Nigeria

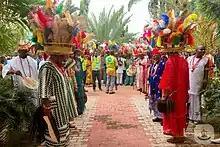
Ofala Festival of Onitsha People

The United Nations estimates that the population of Nigeria in was at , distributed as 51.7% rural and 48.3% urban, and with a population density of 167.5 people per square kilometre. Around 42.5% of the population were 14 years or younger, 19.6% were aged 15–24, 30.7% were aged 25–54, 4.0% were aged 55–64, and 3.1% were aged 65 years or older. The median age in 2017 was 18.4 years. Nigeria is the world's sixth-most populous country. The birth rate is 35.2-births/1,000 population and the death rate is 9.6 deaths/1,000 population as of 2017, while the total fertility rate is 5.07 children born/woman. Nigeria's population increased by 57 million from 1990 to 2008, a 60% growth rate in less than two decades. Nigeria is the most populous country in Africa and accounts for about 17% of the continent's total population as of 2017; however, exactly how populous is a subject of speculation.